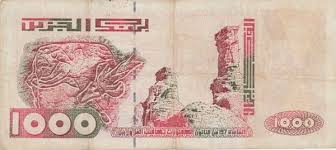
Denomination: 1000DZD